Teaspoon

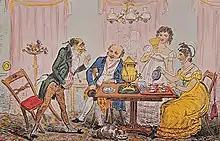
An 1825 cartoon makes fun of a Frenchman unfamiliar with the British etiquette. The guest did not place his spoon into the cup and is thus being offered his thirteenth cup of tea.

The teaspoon is a European invention. Small spoons were common in Europe since at least the 13th century. These special spoons were introduced almost simultaneously with tea and coffee (Pettigrew points to use in the mid-17th century). Originally teaspoons were exotic items, precious and small, resembling the demitasse spoons of the later times. Also used for coffee, these spoons were usually made of gilt silver, and were available with a variety of handle shapes: plain, twisted, decorated with knobs, also known as "knops", hence the "knop-top" name for such spoons. Widespread use and modern size date back to the Georgian era.